Wildlife of São Tomé and Príncipe

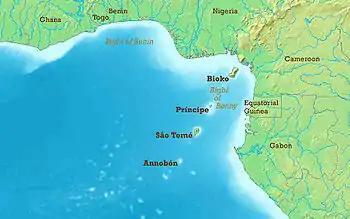
Map of the Gulf of Guinea, showing São Tomé, Príncipe, and Annobón. These islands, together with the island of Bioko and Mount Cameroon on the African mainland, are part of the Cameroon line of volcanoes.

São Tomé and Príncipe consists of two volcanic islands in the Gulf of Guinea. Rain forests cover almost three quarters of the total area and can be divided into three zones, named low altitude rainforest, submontane rain forest and Afromontane evergreen cloud forest. Much of the moist lowland forest has been cleared and currently comprises mainly savannah vegetation in the north and palm plantations and coconut tree plantations in the south. Still, the tropical montane cloud forest remains largely unchanged. The cloud forest is home to low tree of open canopy. São Tomé and Príncipe currently do not have any officially protected area. Most primary forests are still survived thanks to the inaccessibility of the steep slopes in the humid and inhospitable island, which are not suitable for farming activities or for humans to inhabit them.